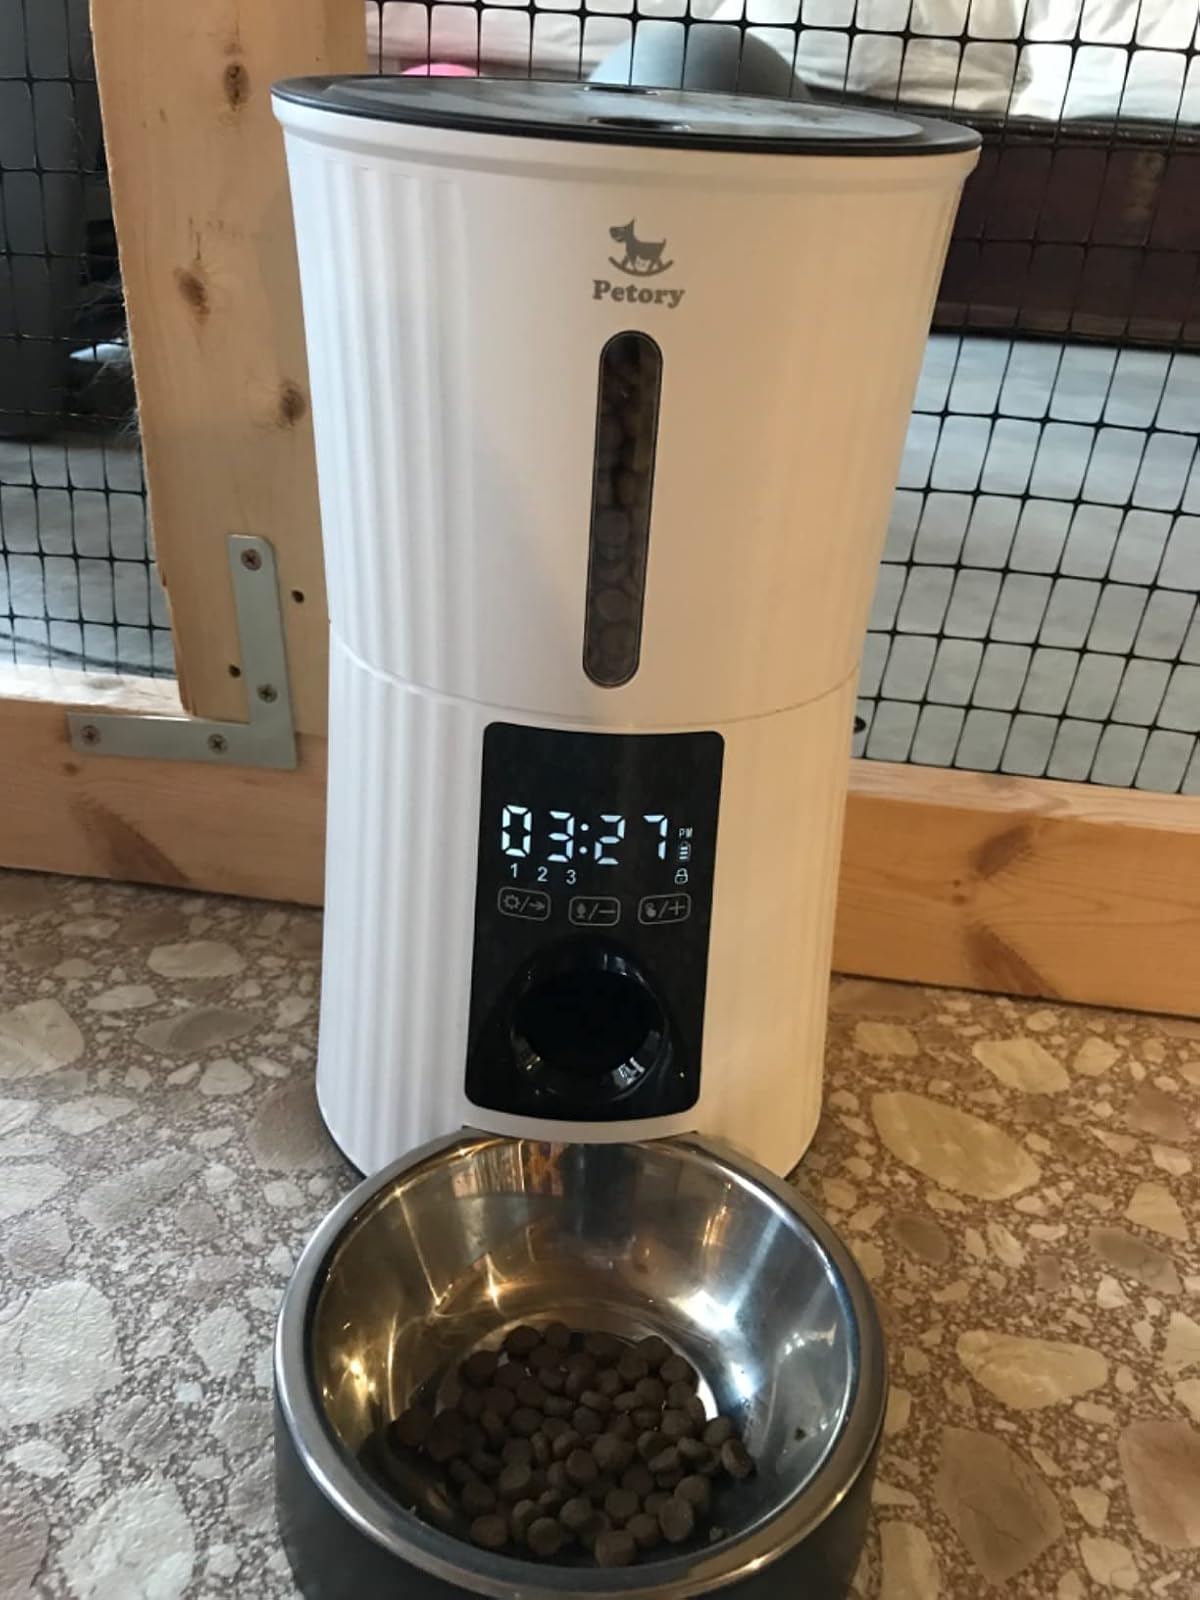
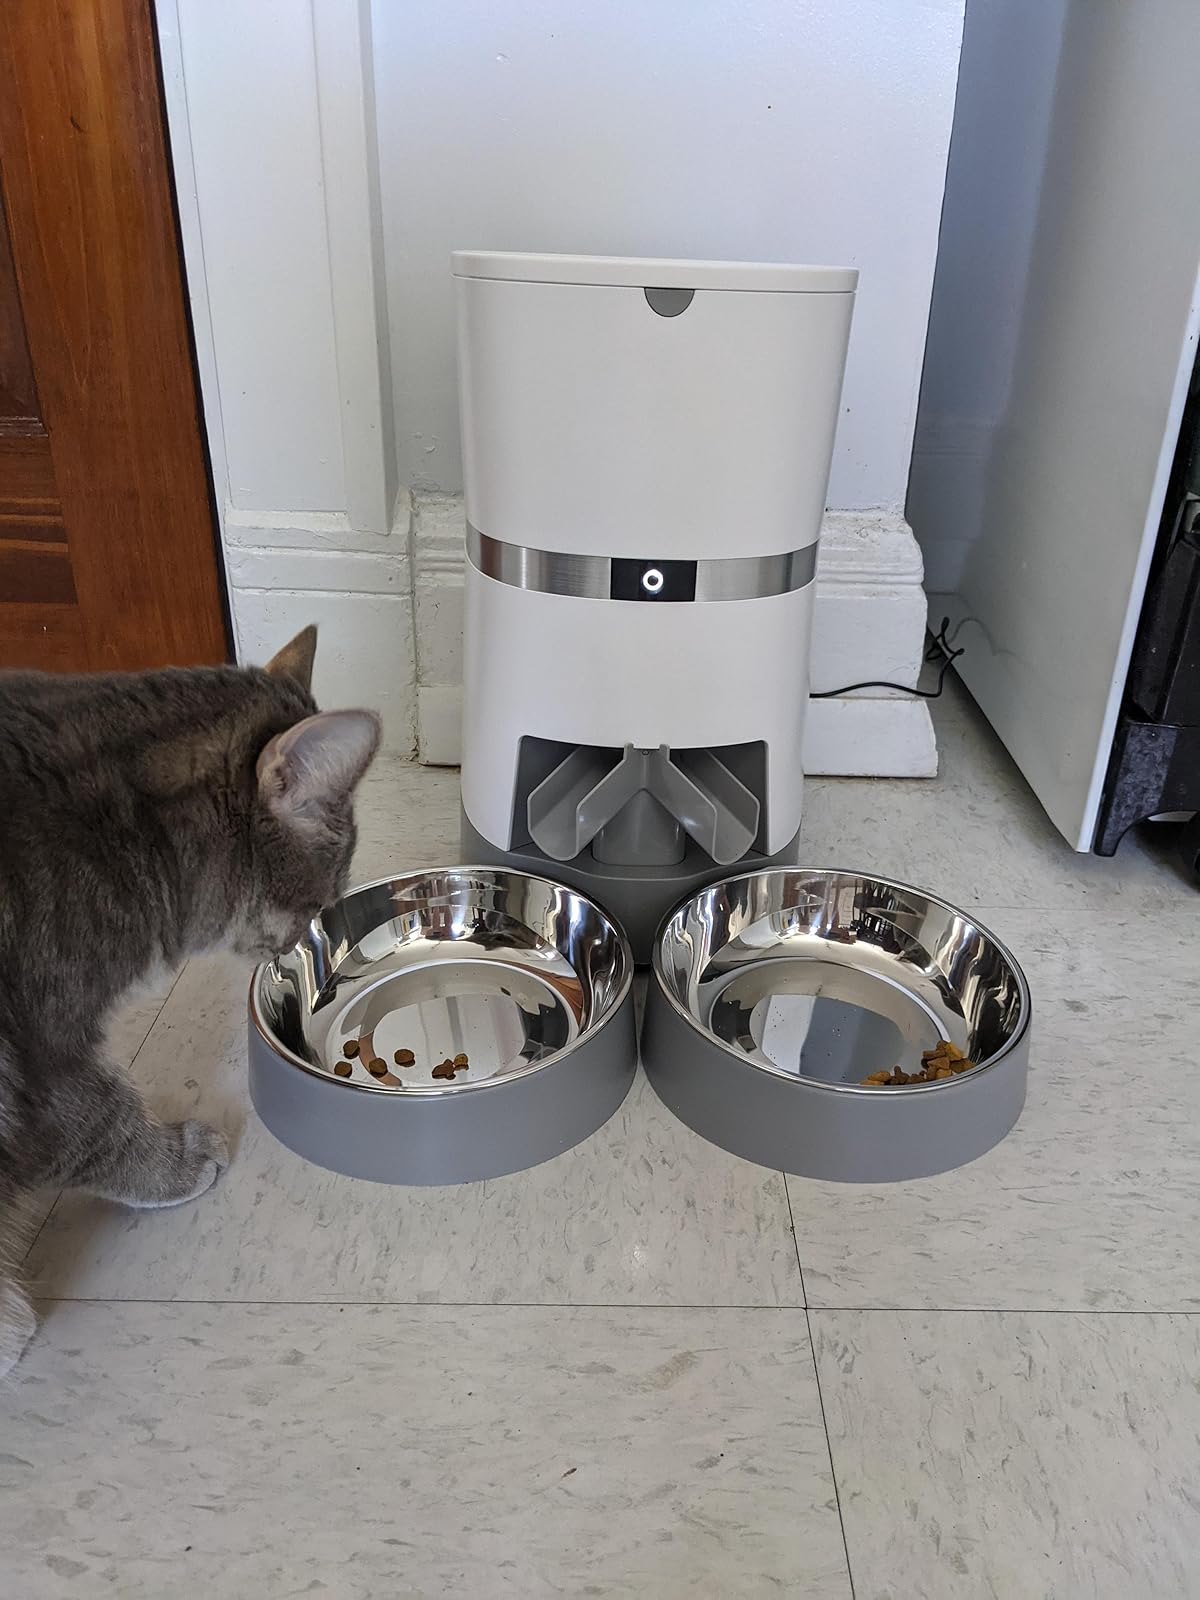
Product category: items_feeder
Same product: no